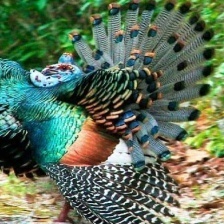
Species: OCELLATED TURKEY
Scientific name: MELEAGRIS OCELLATA